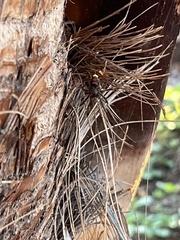
Species: Lactrodectus_hesperus